Marvel Super Heroes (video game)

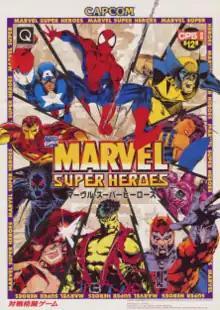
Japanese arcade game flyer

is a 1995 fighting game developed and published by Capcom. Originally released in the arcade on the CPS-2 arcade system, it was ported to the Sega Saturn and PlayStation in late 1997. The game, alongside "", was also included in the "Marvel vs. Capcom Origins" collection, released digitally for the PlayStation 3 and Xbox 360 in September 2012.